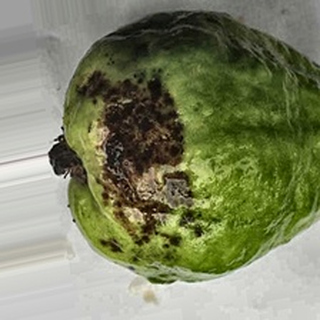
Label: guava_anthracnose